Sintan-ri station

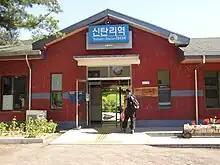
Station entrance

Sintan-ri station is a railway station on the Gyeongwon Line in South Korea.